Ashig Garib (opera)

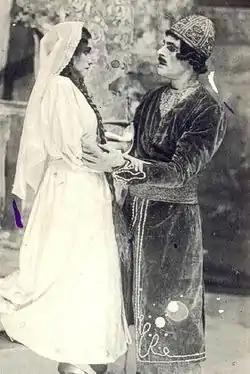
A scene from "Ashig Garib"

Ashig Garib – is the first opera written by Azerbaijani composer Zulfugar Hajibeyov, in 1916, based on motifs of a dastan of the same name. The opera was staged in Baku, in the theater of Haji Zeynalabdin Taghiyev, for the first time.